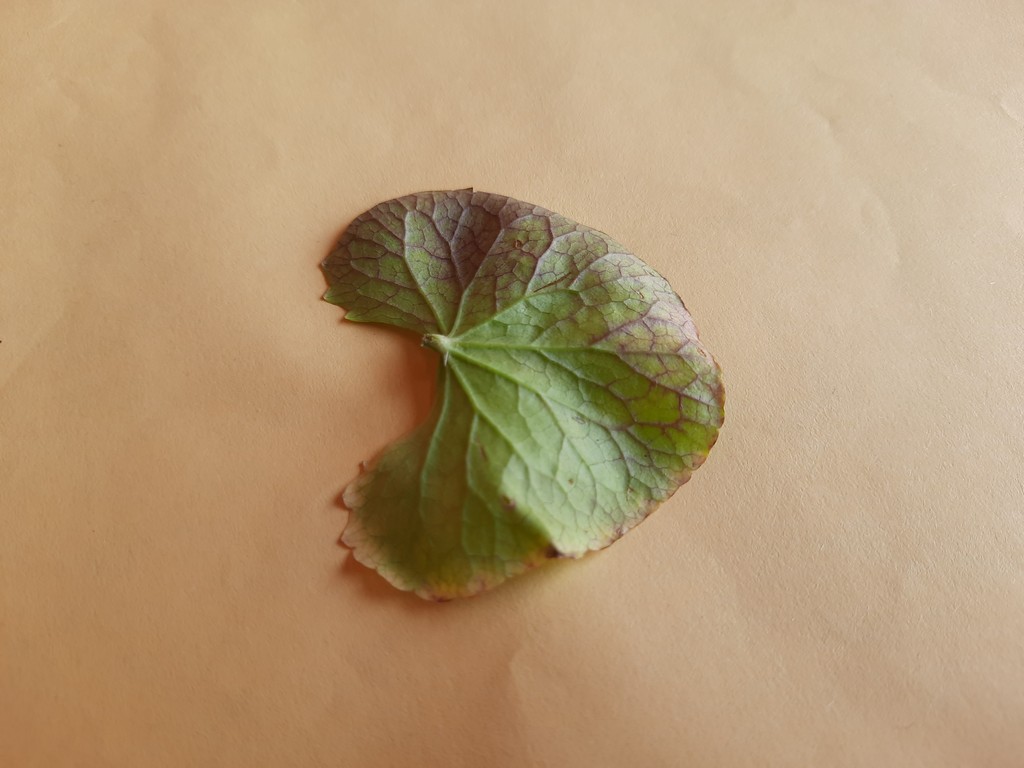
Label: Unhealthy